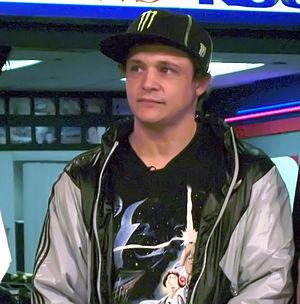
Jake Brown, né le 6 septembre 1974 est un skateur professionnel.